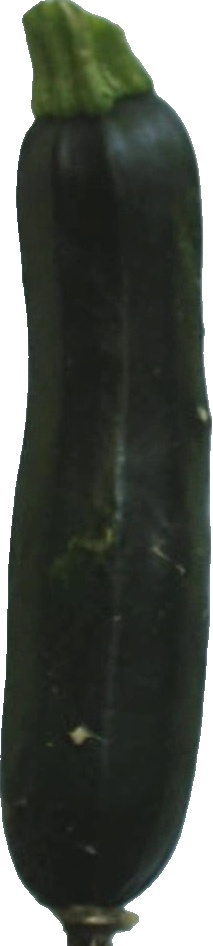
Label: zucchini_dark_1